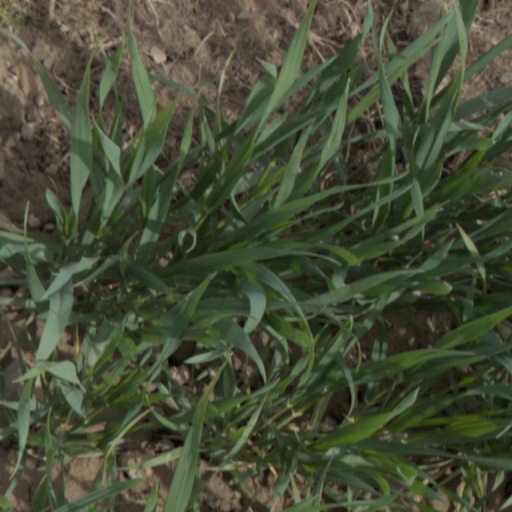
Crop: wheat